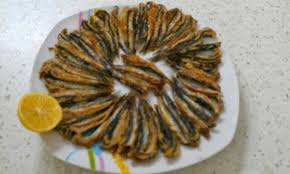
Yemek: hamsi